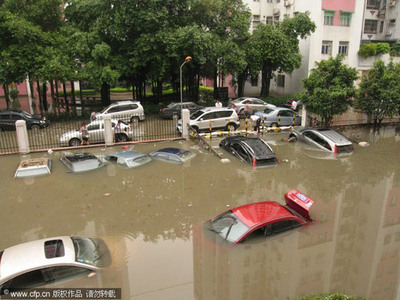
Weather: rain or strom